Fourth courtyard of Prague Castle

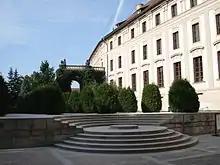
The courtyard in 2006

The fourth courtyard is one of four at Prague Castle, in Prague, Czech Republic.